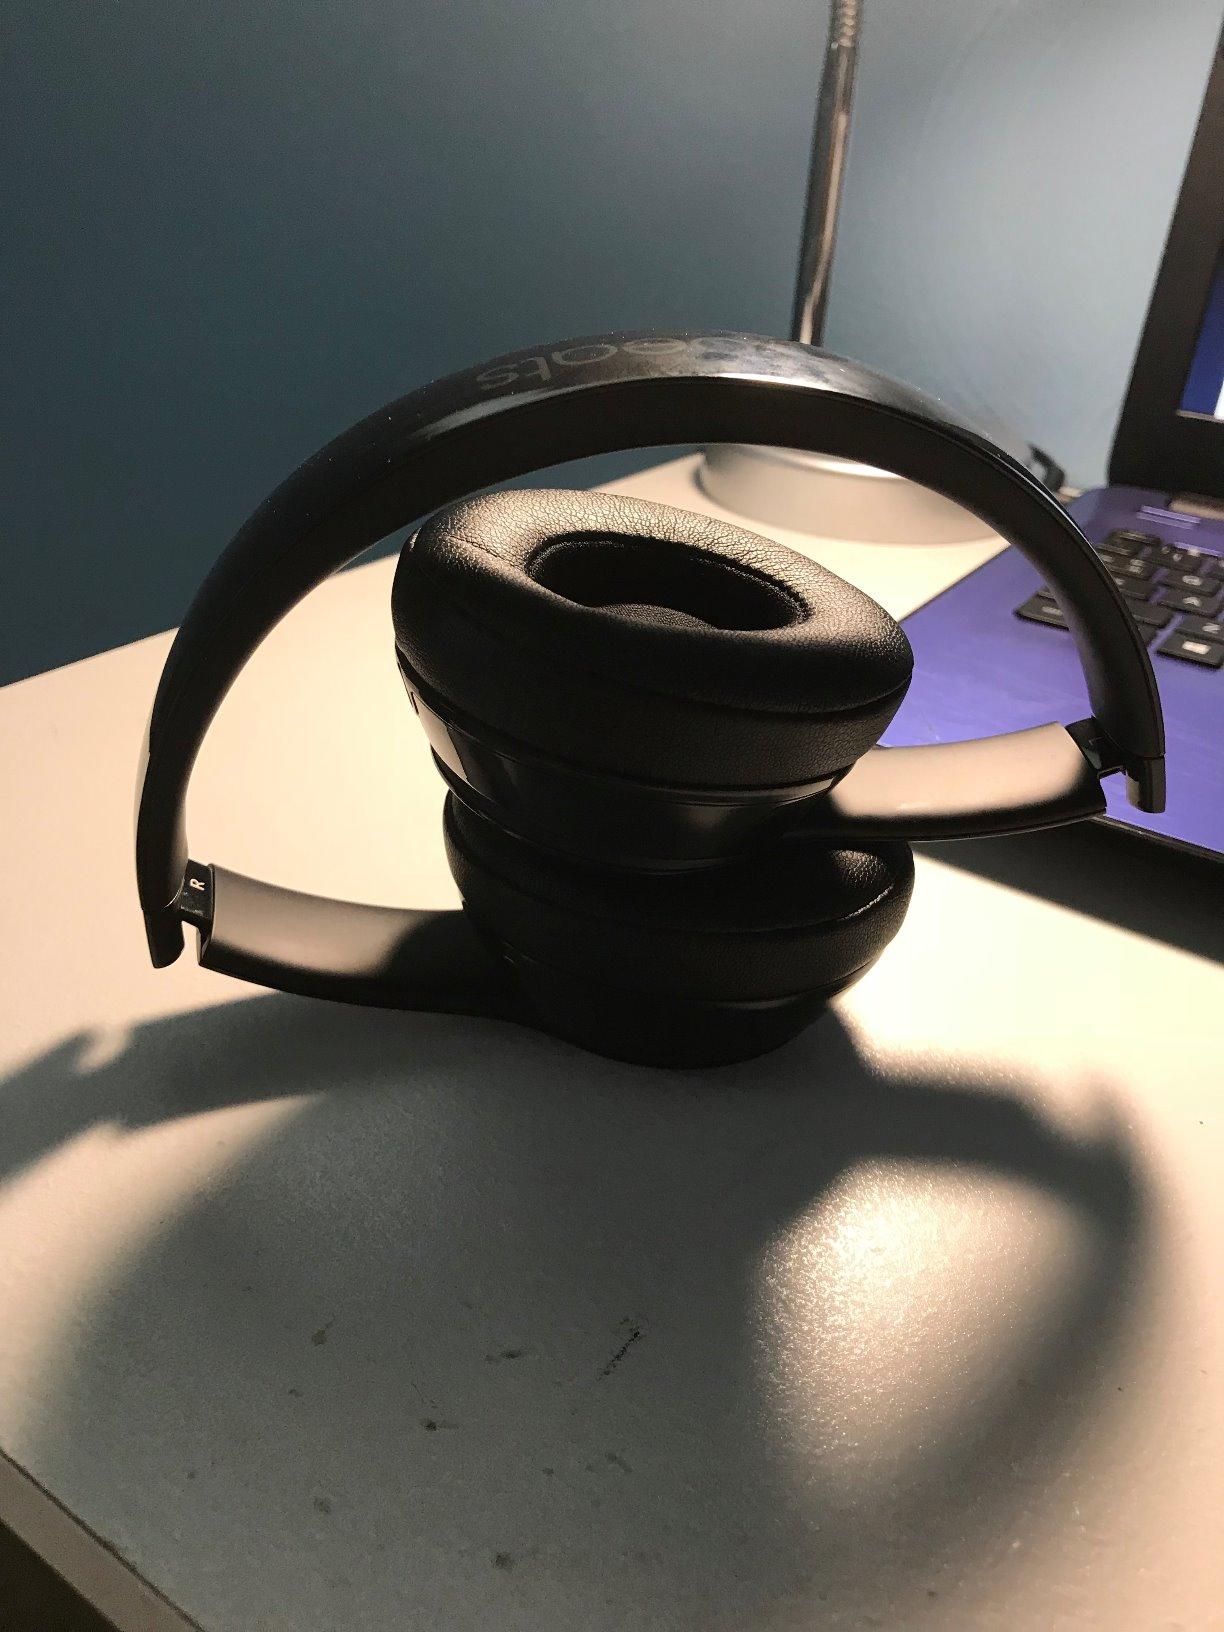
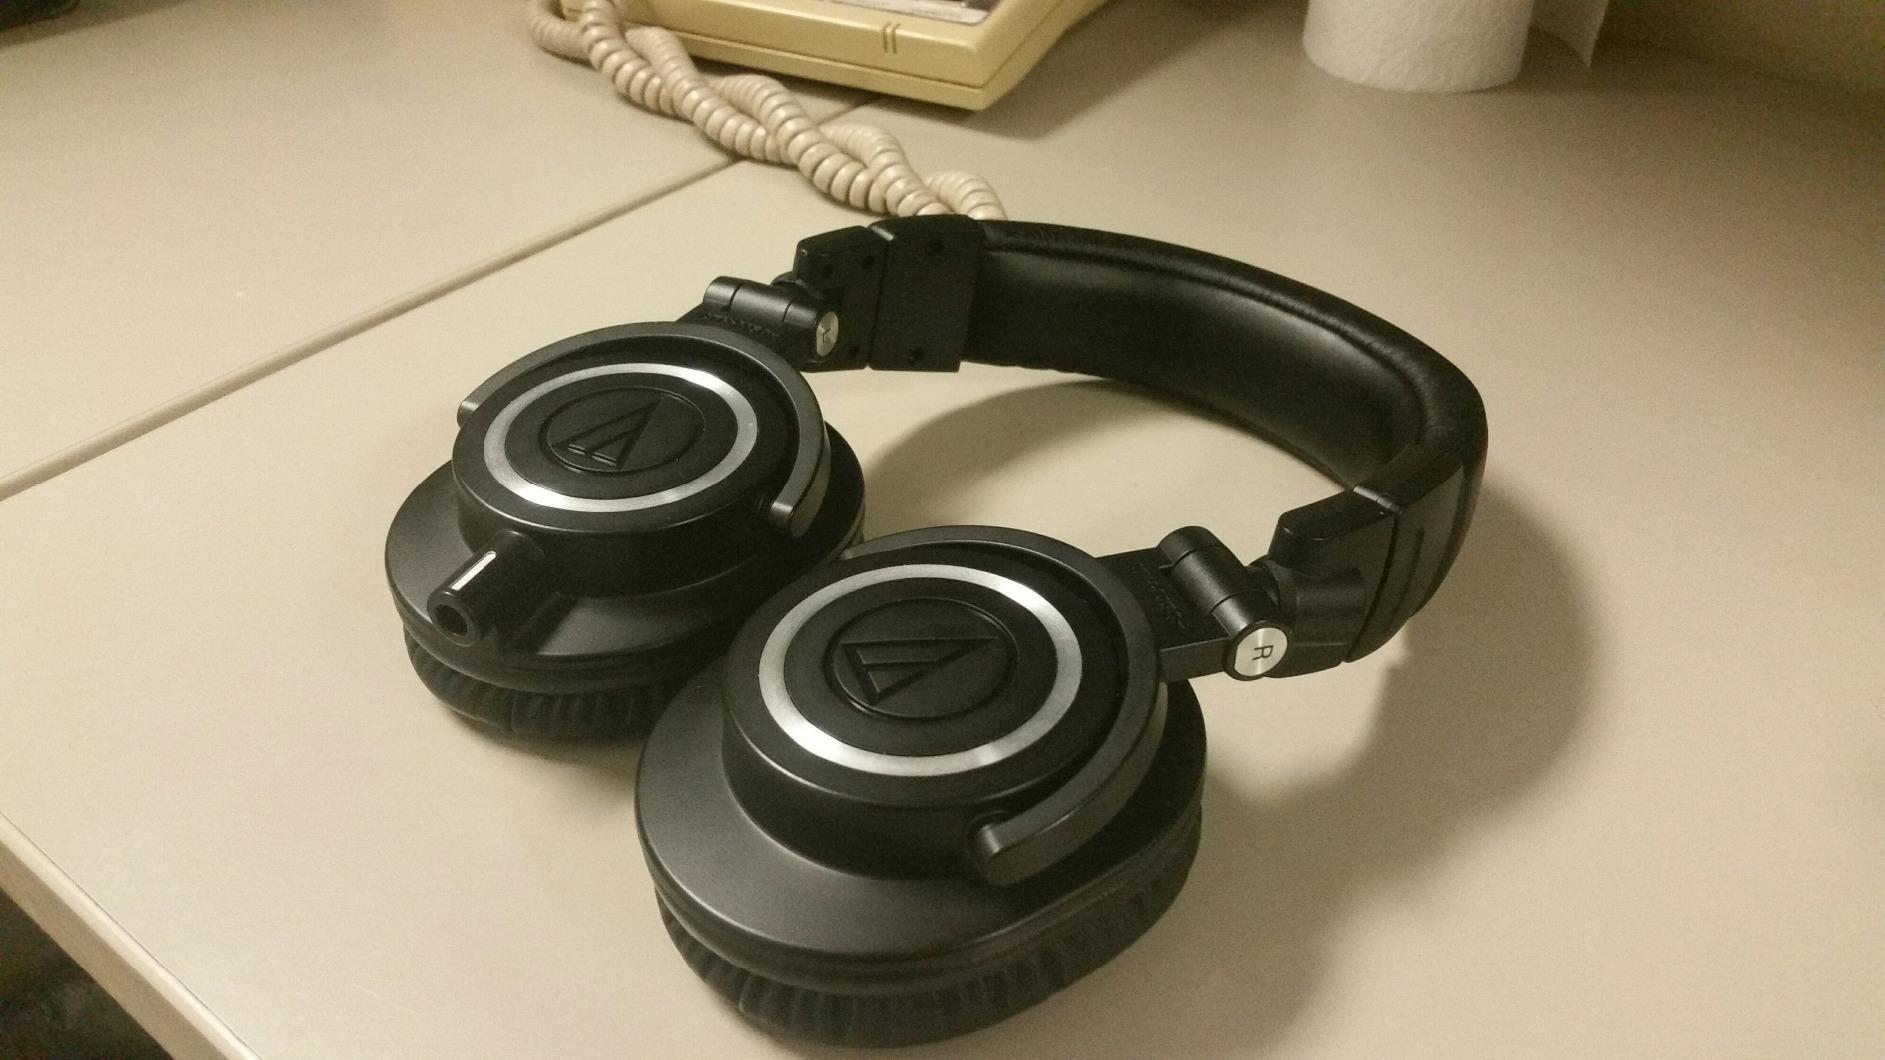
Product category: headphones
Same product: no